Fairfax Station, Virginia

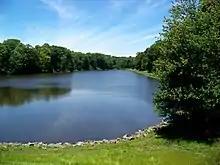
Woodglen Lake is located in the CDP

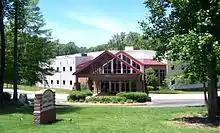
Church in Fairfax Station

Fairfax Station Railroad Museum is located here.